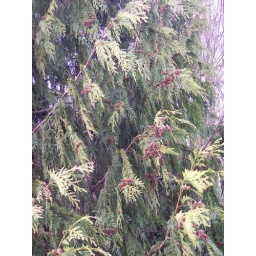
Sunlight and wind and a pine tree.What I see out the window:This window is in Greenwood, Seattle Jan 7th. 2008